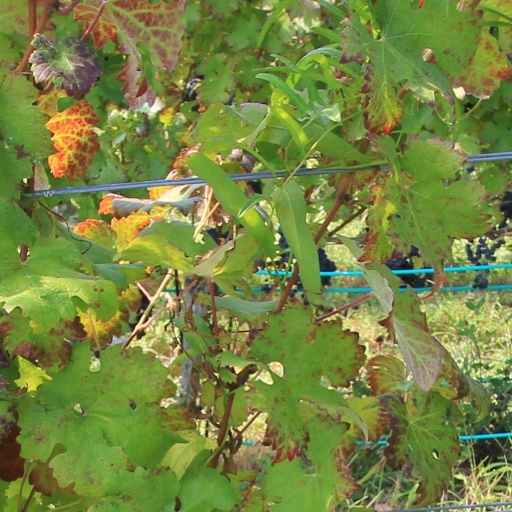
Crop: grape